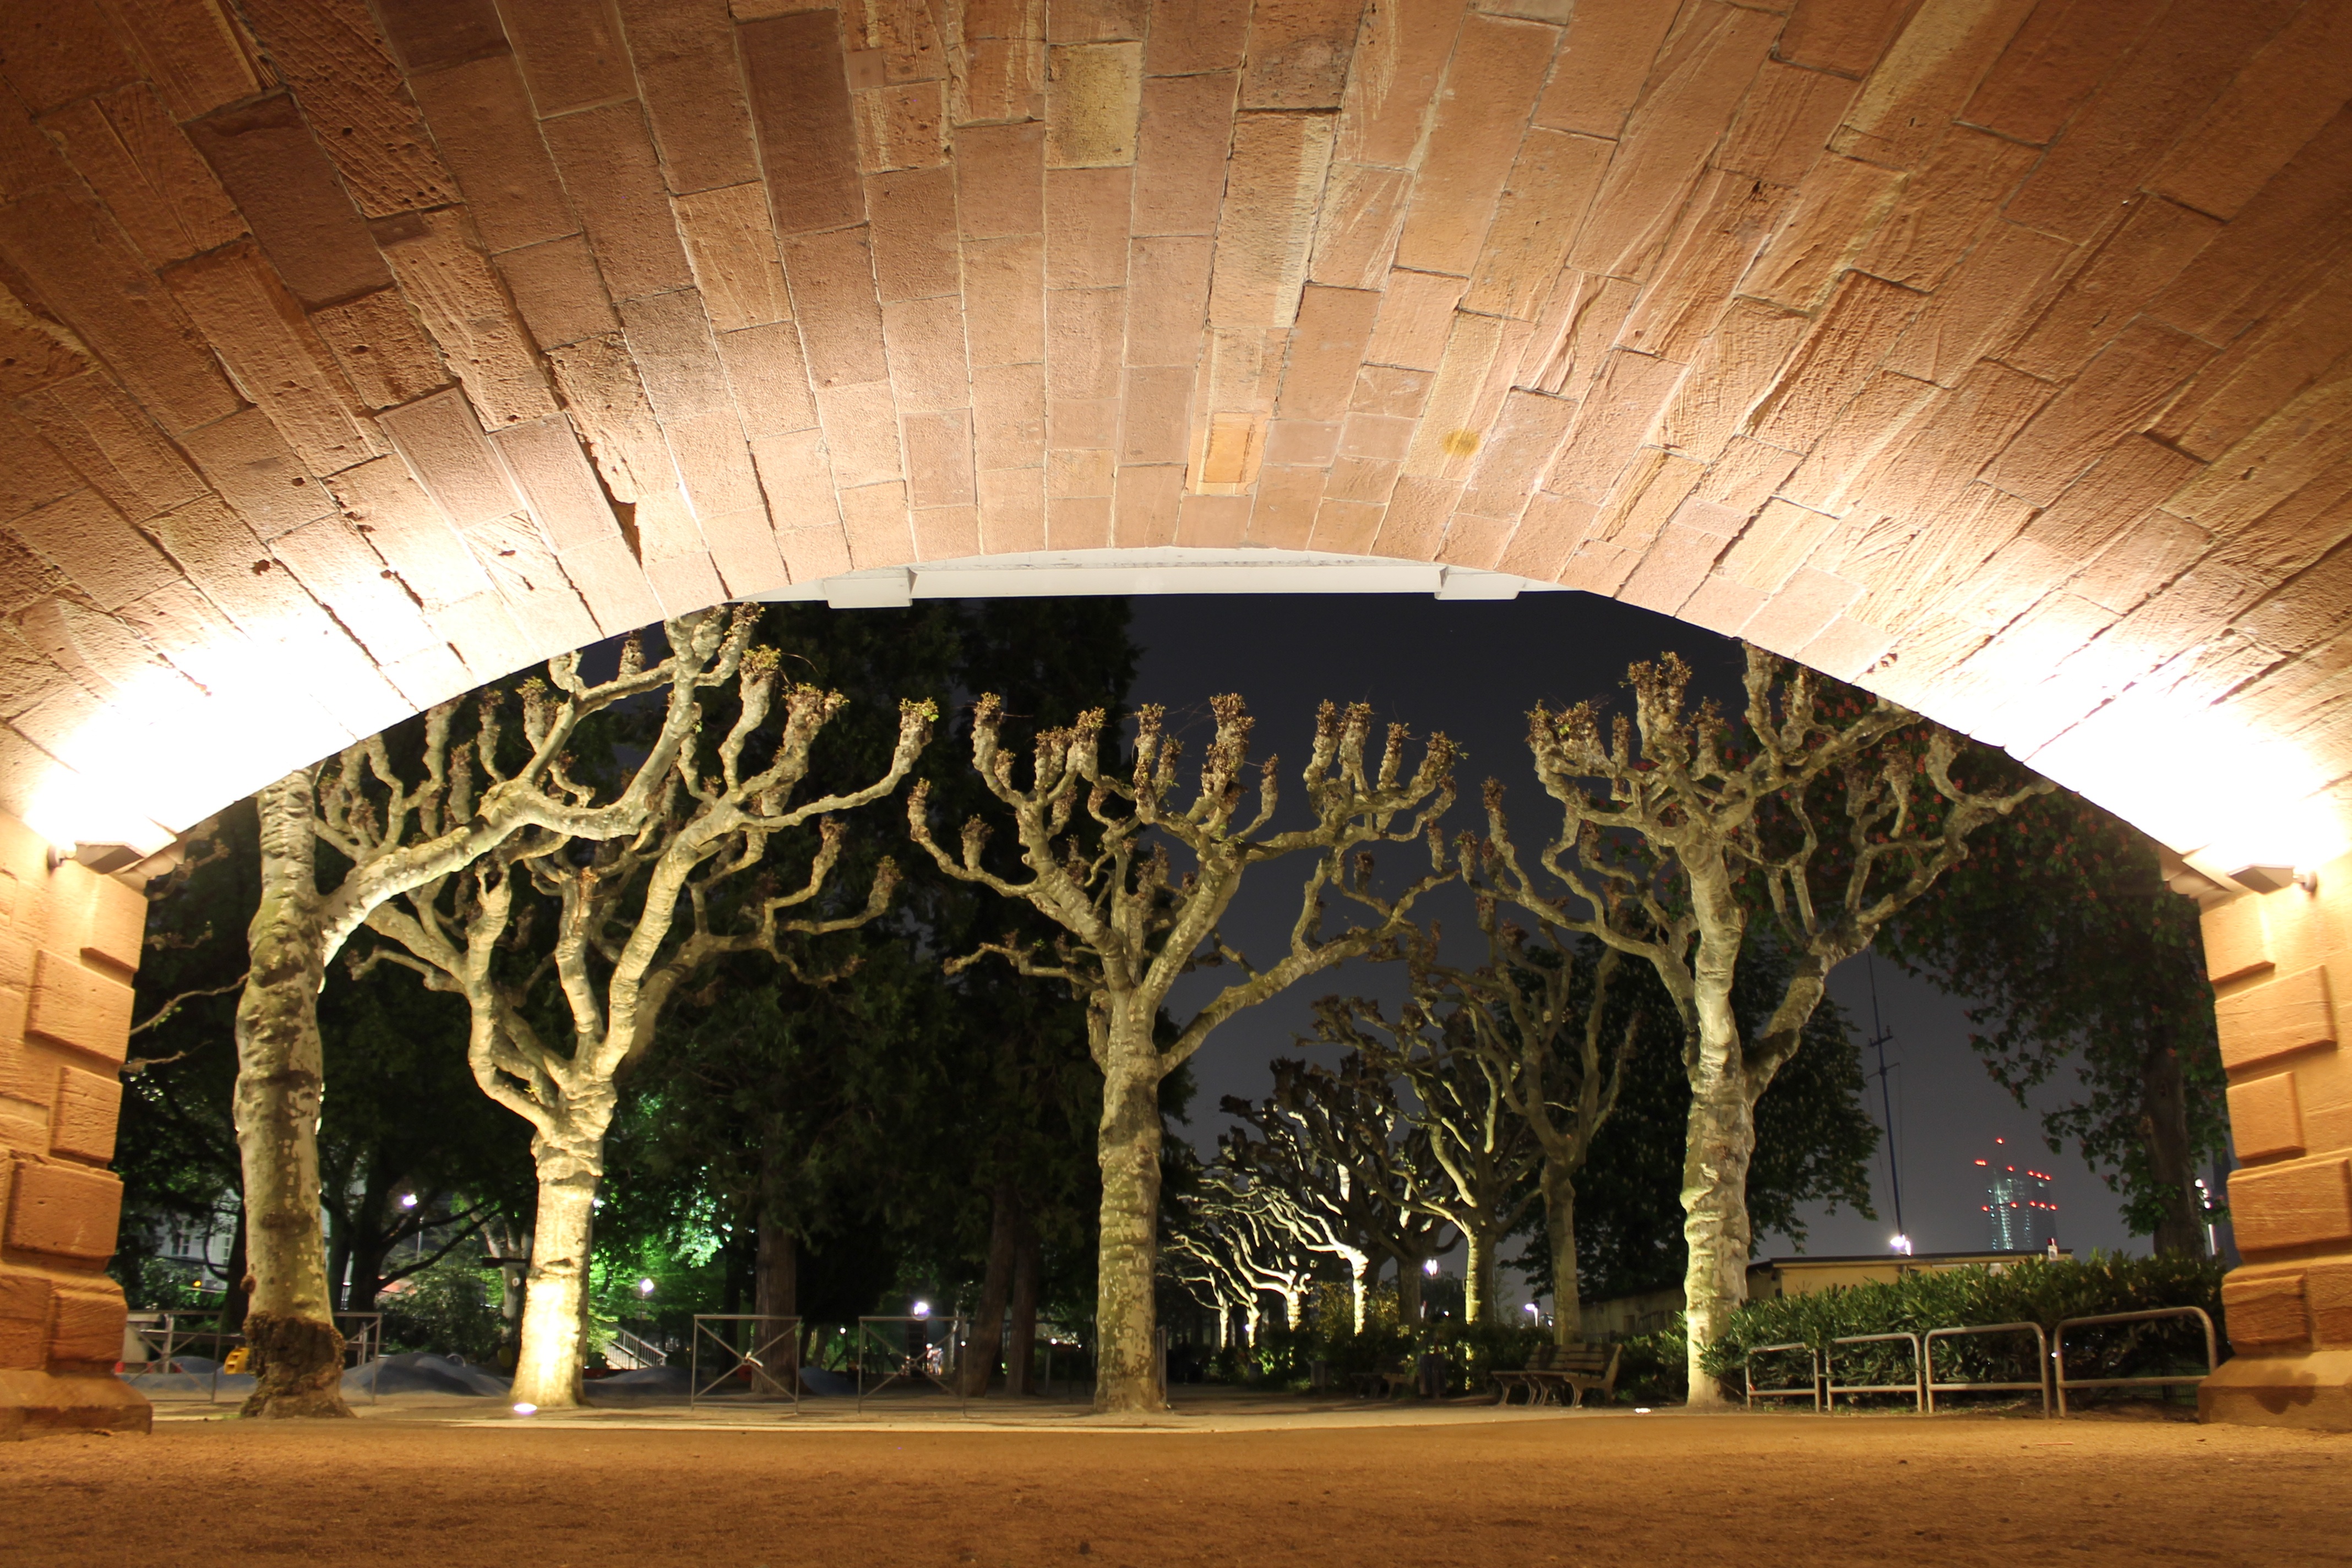
light, architecture, structure, bridge, night, building, tunnel, walk, arch, human, lighting, trees, homeless, passage, hell, main, below, mood, frankfurt am main germany, frankfurt, enlightenment, enlightened, light at the end of the tunnel, of the bridge